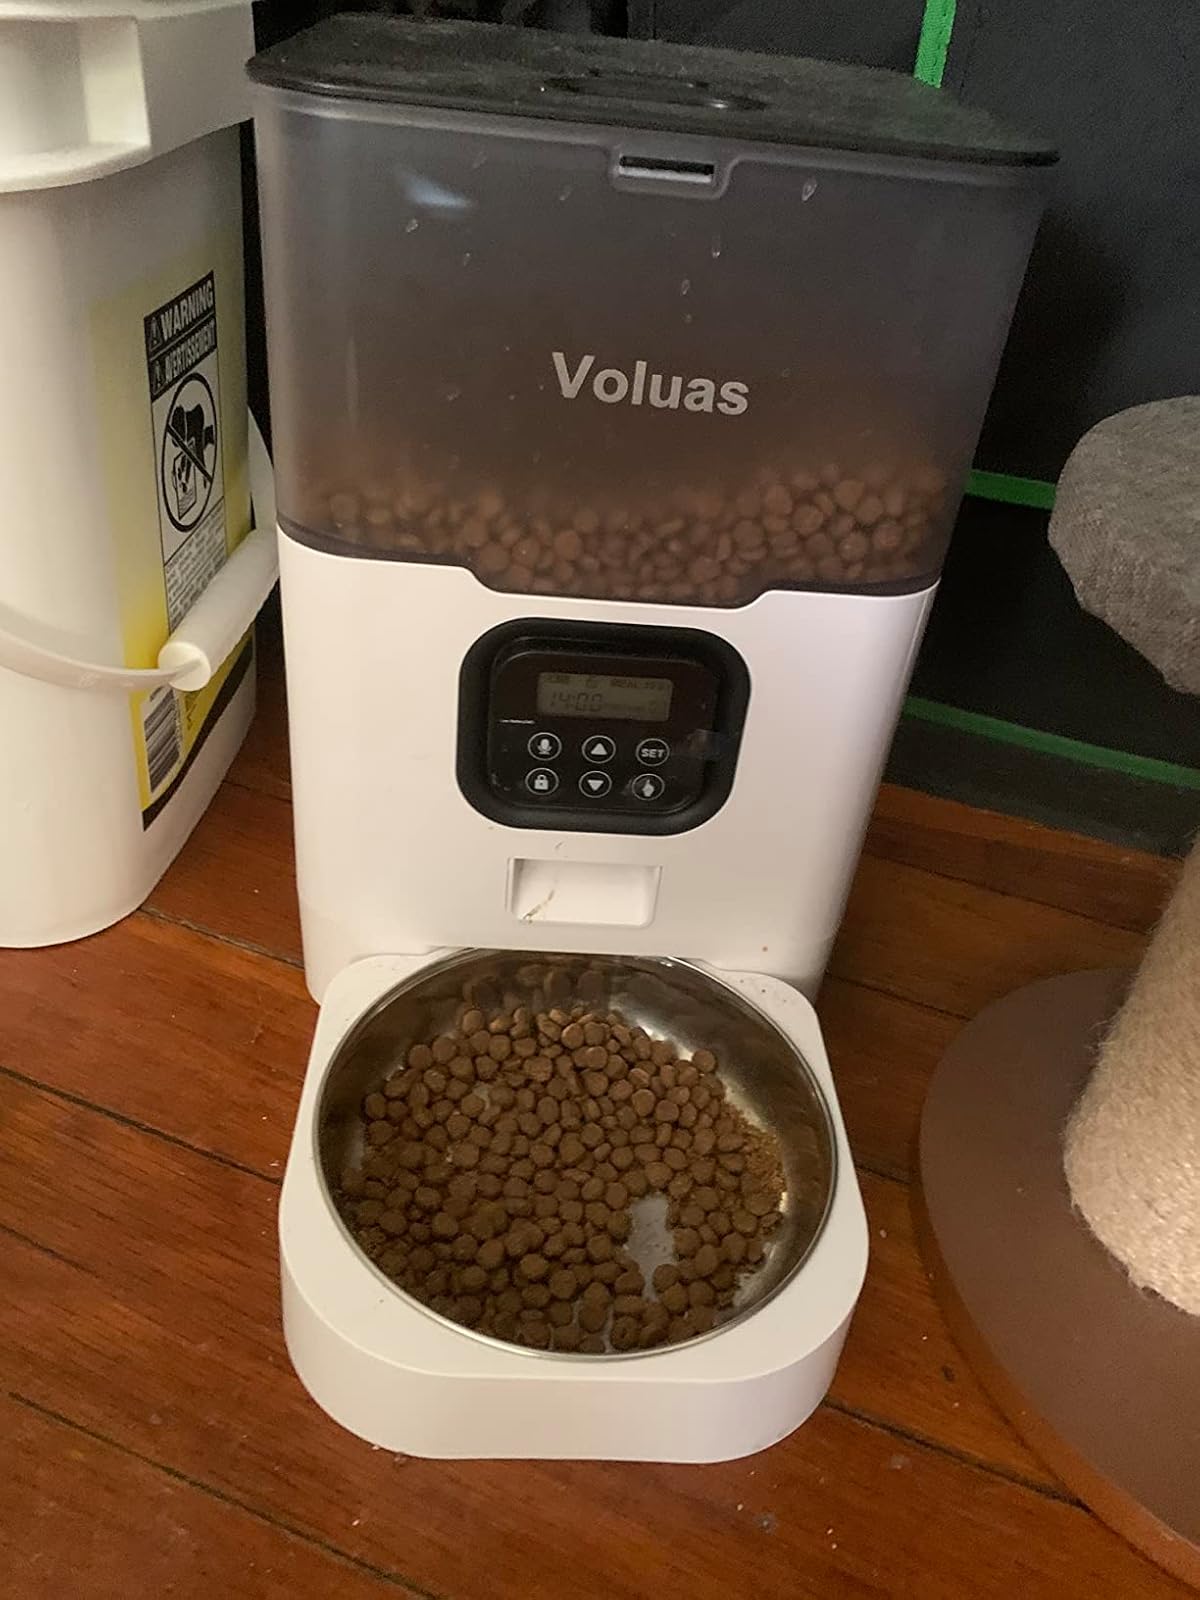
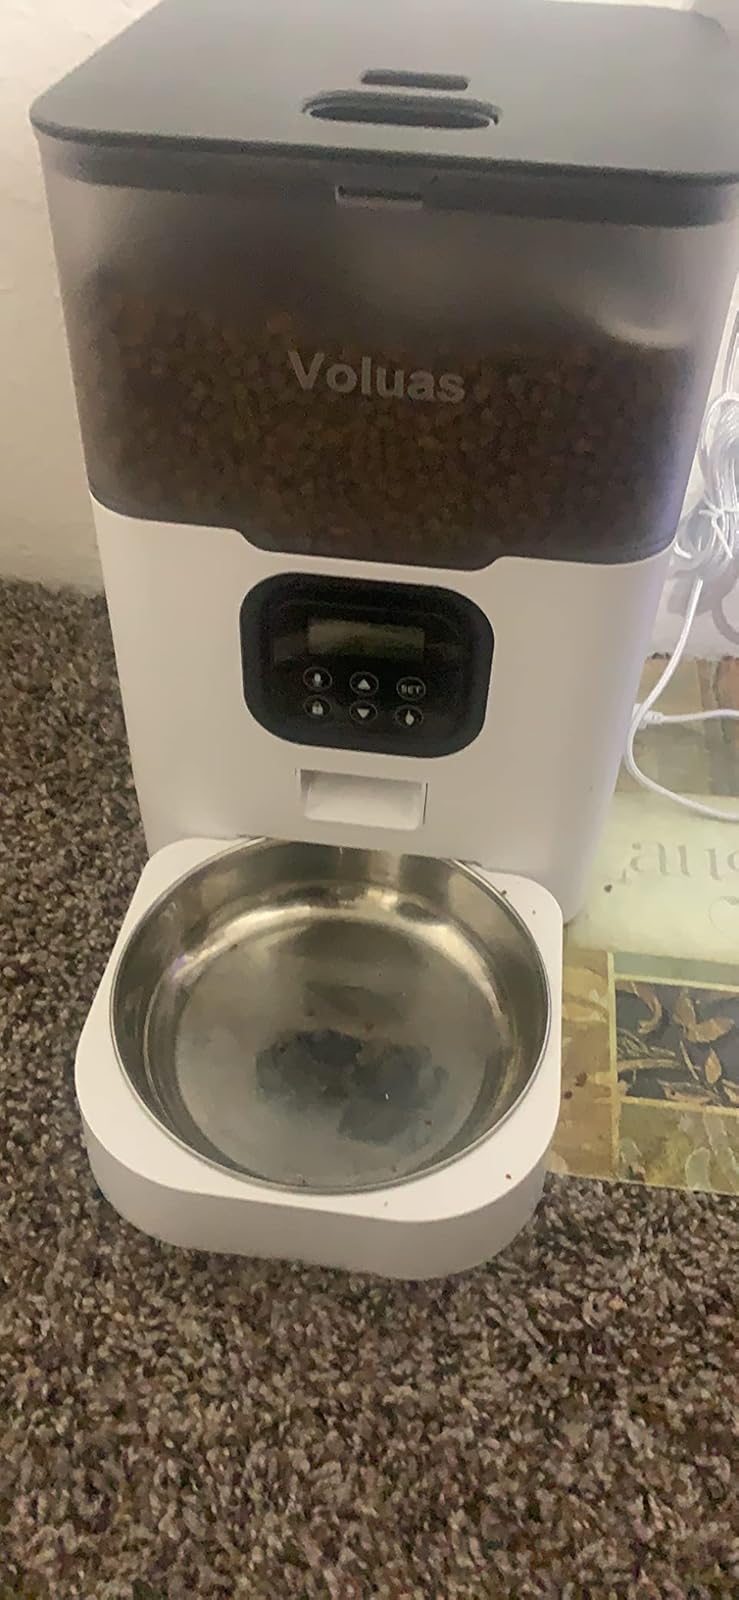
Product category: items_feeder
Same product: yes